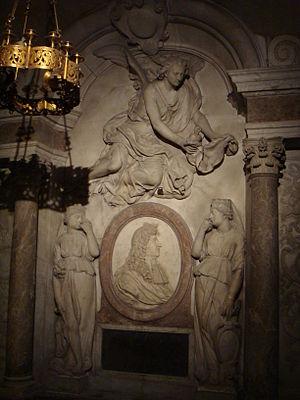
La nécropole royale de Saint-Denis, abrite les tombes de nombreux souverains francs et français, depuis Dagobert Iᵉʳ jusqu'à Louis XVIII. Cette nécropole se trouve dans la basilique Saint-Denis.